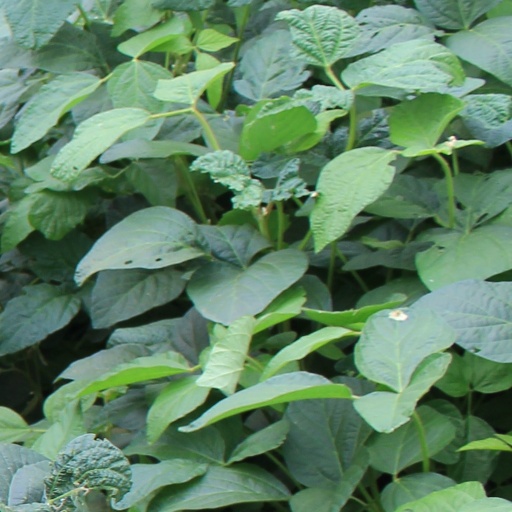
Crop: soybean